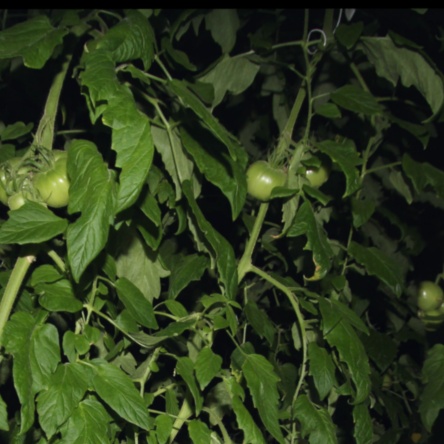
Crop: tomato